Ampthill

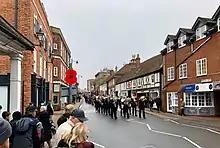
Ampthill Town Remembrance Day Parade 14 November 2021

Such districts were reconstituted as urban districts in 1894. The urban district council continued to meet at the courthouse until 1920, when it moved its meetings to a room at the town's fire station at 10 Bedford Street, which had been built in 1902. After a new fire station was built in Oliver Street in 1954, the council converted the rest of the old fire station into its offices.